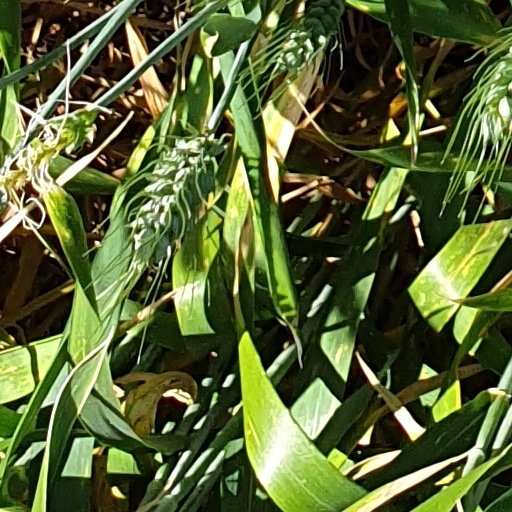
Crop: wheat